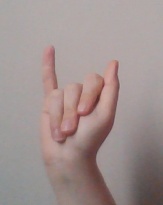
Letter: meem